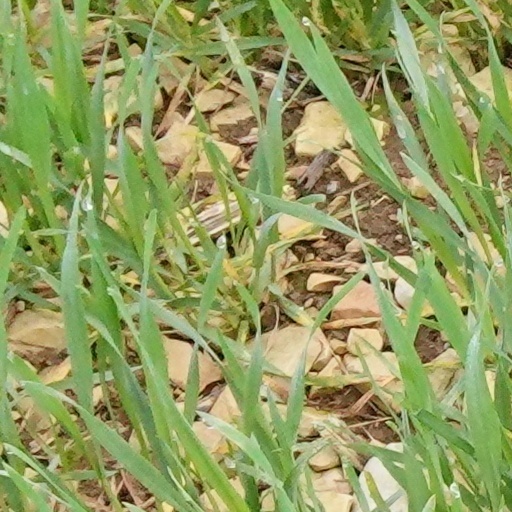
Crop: wheat